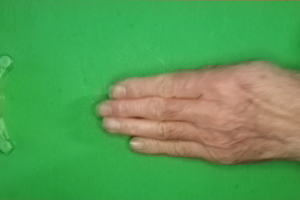
Label: paper